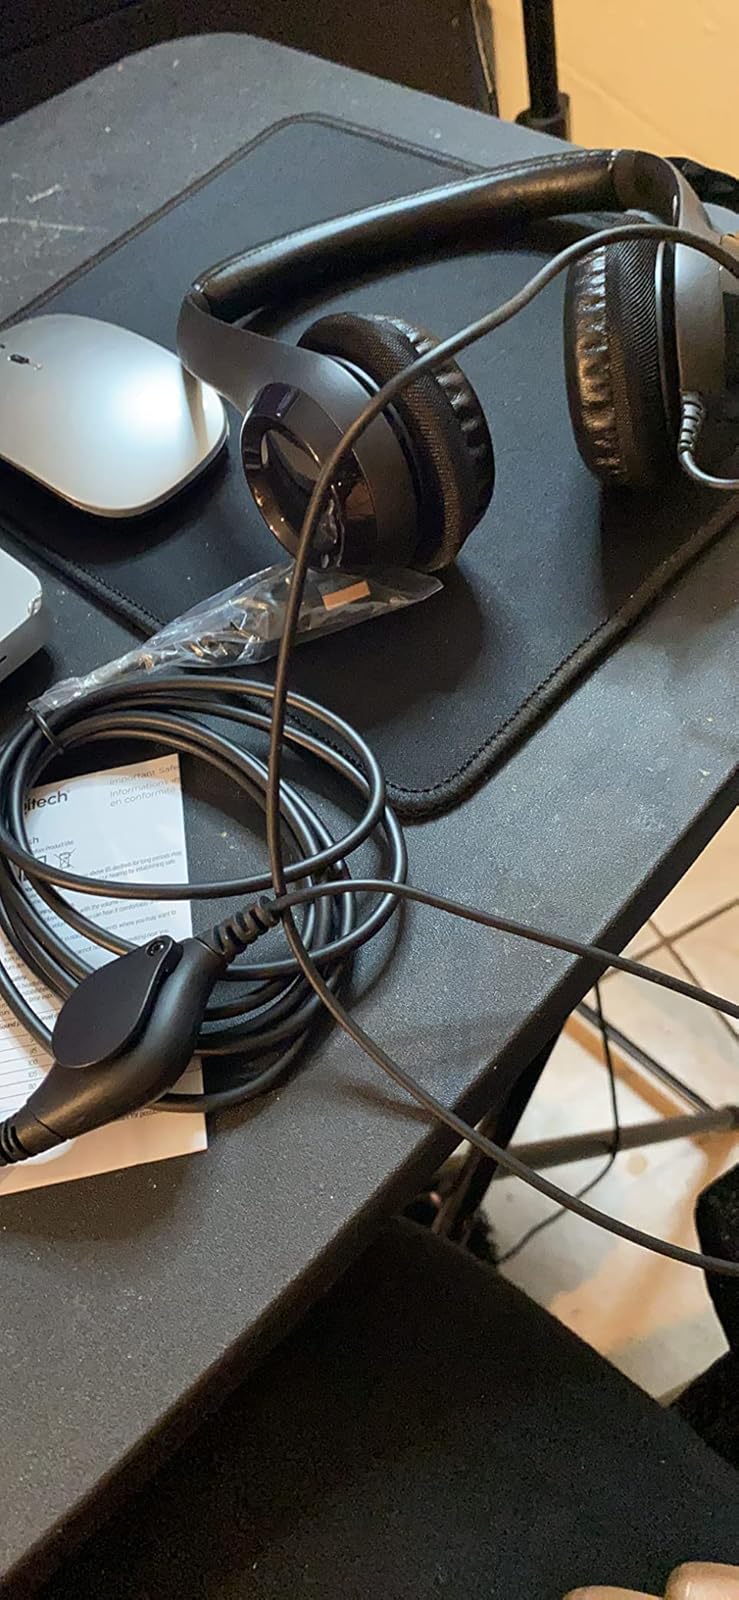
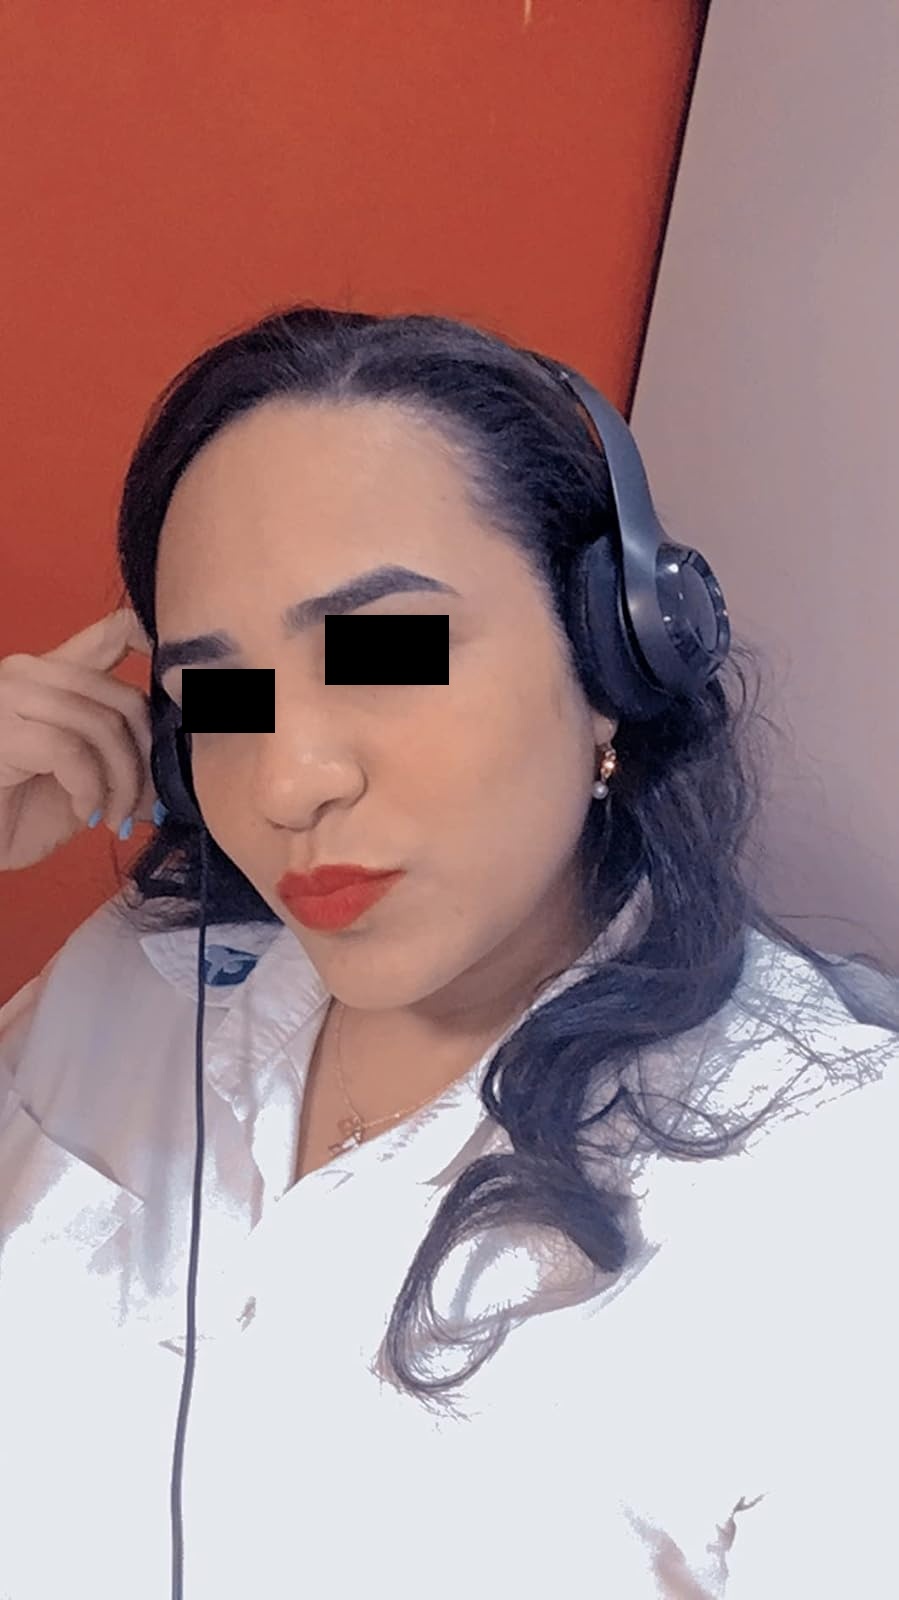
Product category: headphones
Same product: yes